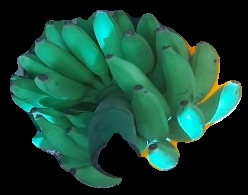
Variety: elakki-bale
Grade: grade2